TAZARA Railway

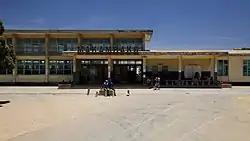
The TAZARA station at Makambako

At the time, China was actively seeking diplomatic support in the Third World against the United States and Soviet Union. Trade Minister Abdulrahman Babu and other ministers from Zanzibar were instrumental in lobbying Chinese leaders for support and then persuading Nyerere to accept the assistance. British prime minister Harold Wilson, after seeing Tanzania's pro-China attitude at the 1965 Commonwealth Prime Ministers' Conference, claimed that many of Nyerere's ministers were "directly in the Chinese pay." Canadian prime minister Lester Pearson also questioned whether Nyerere should get so close to the Chinese.